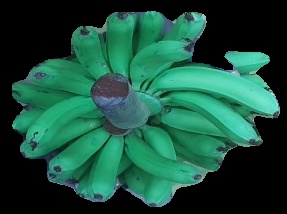
Variety: pachbale
Grade: grade3